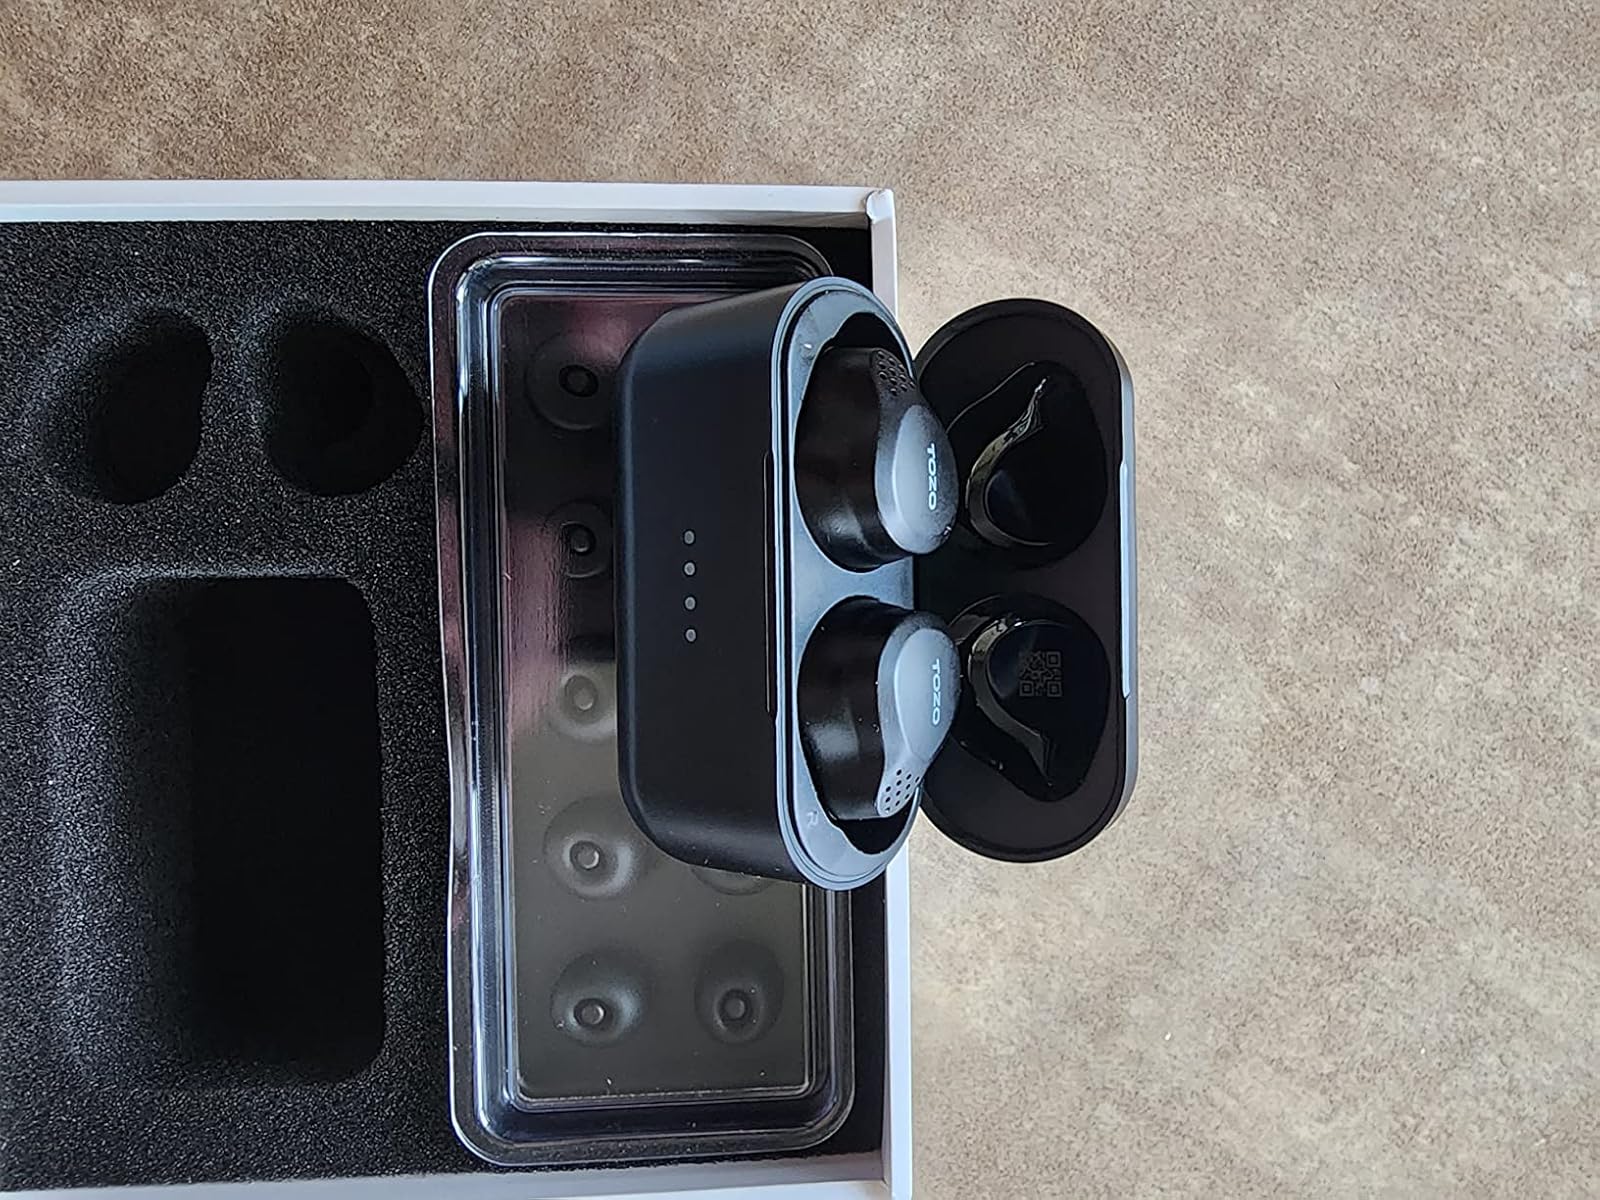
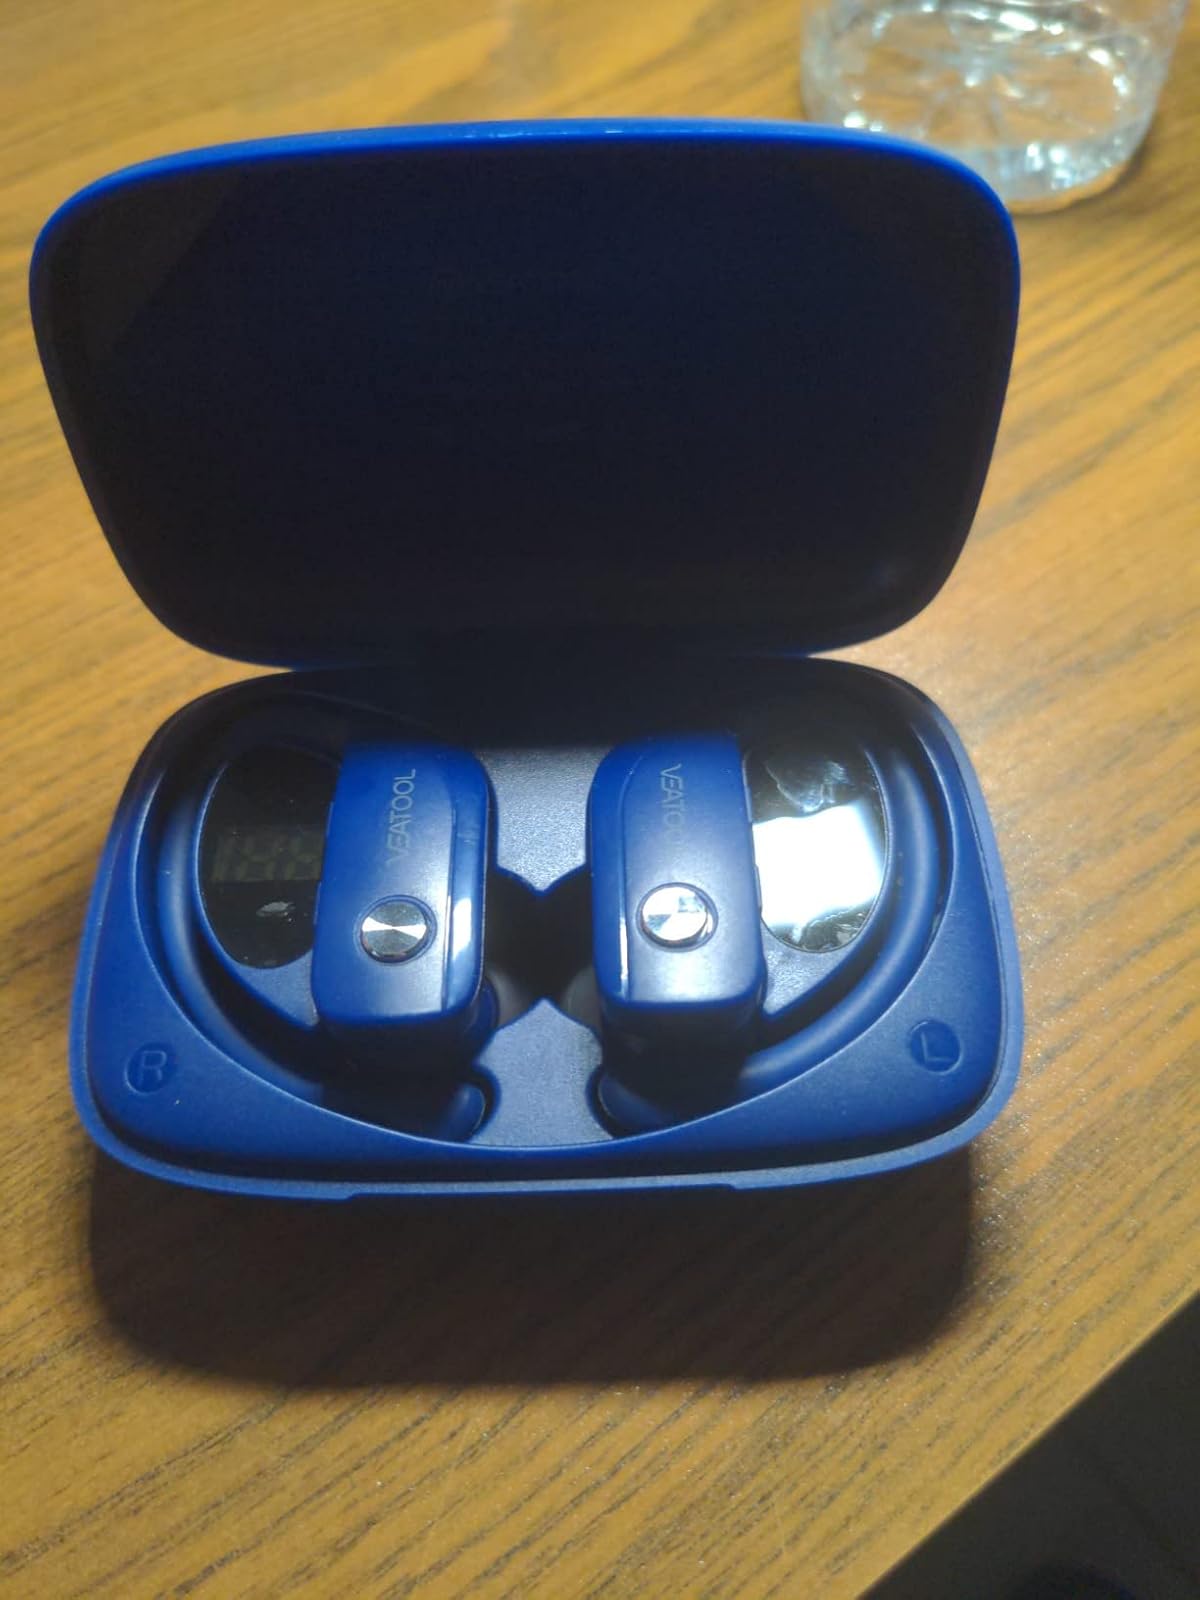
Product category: earbuds
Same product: no